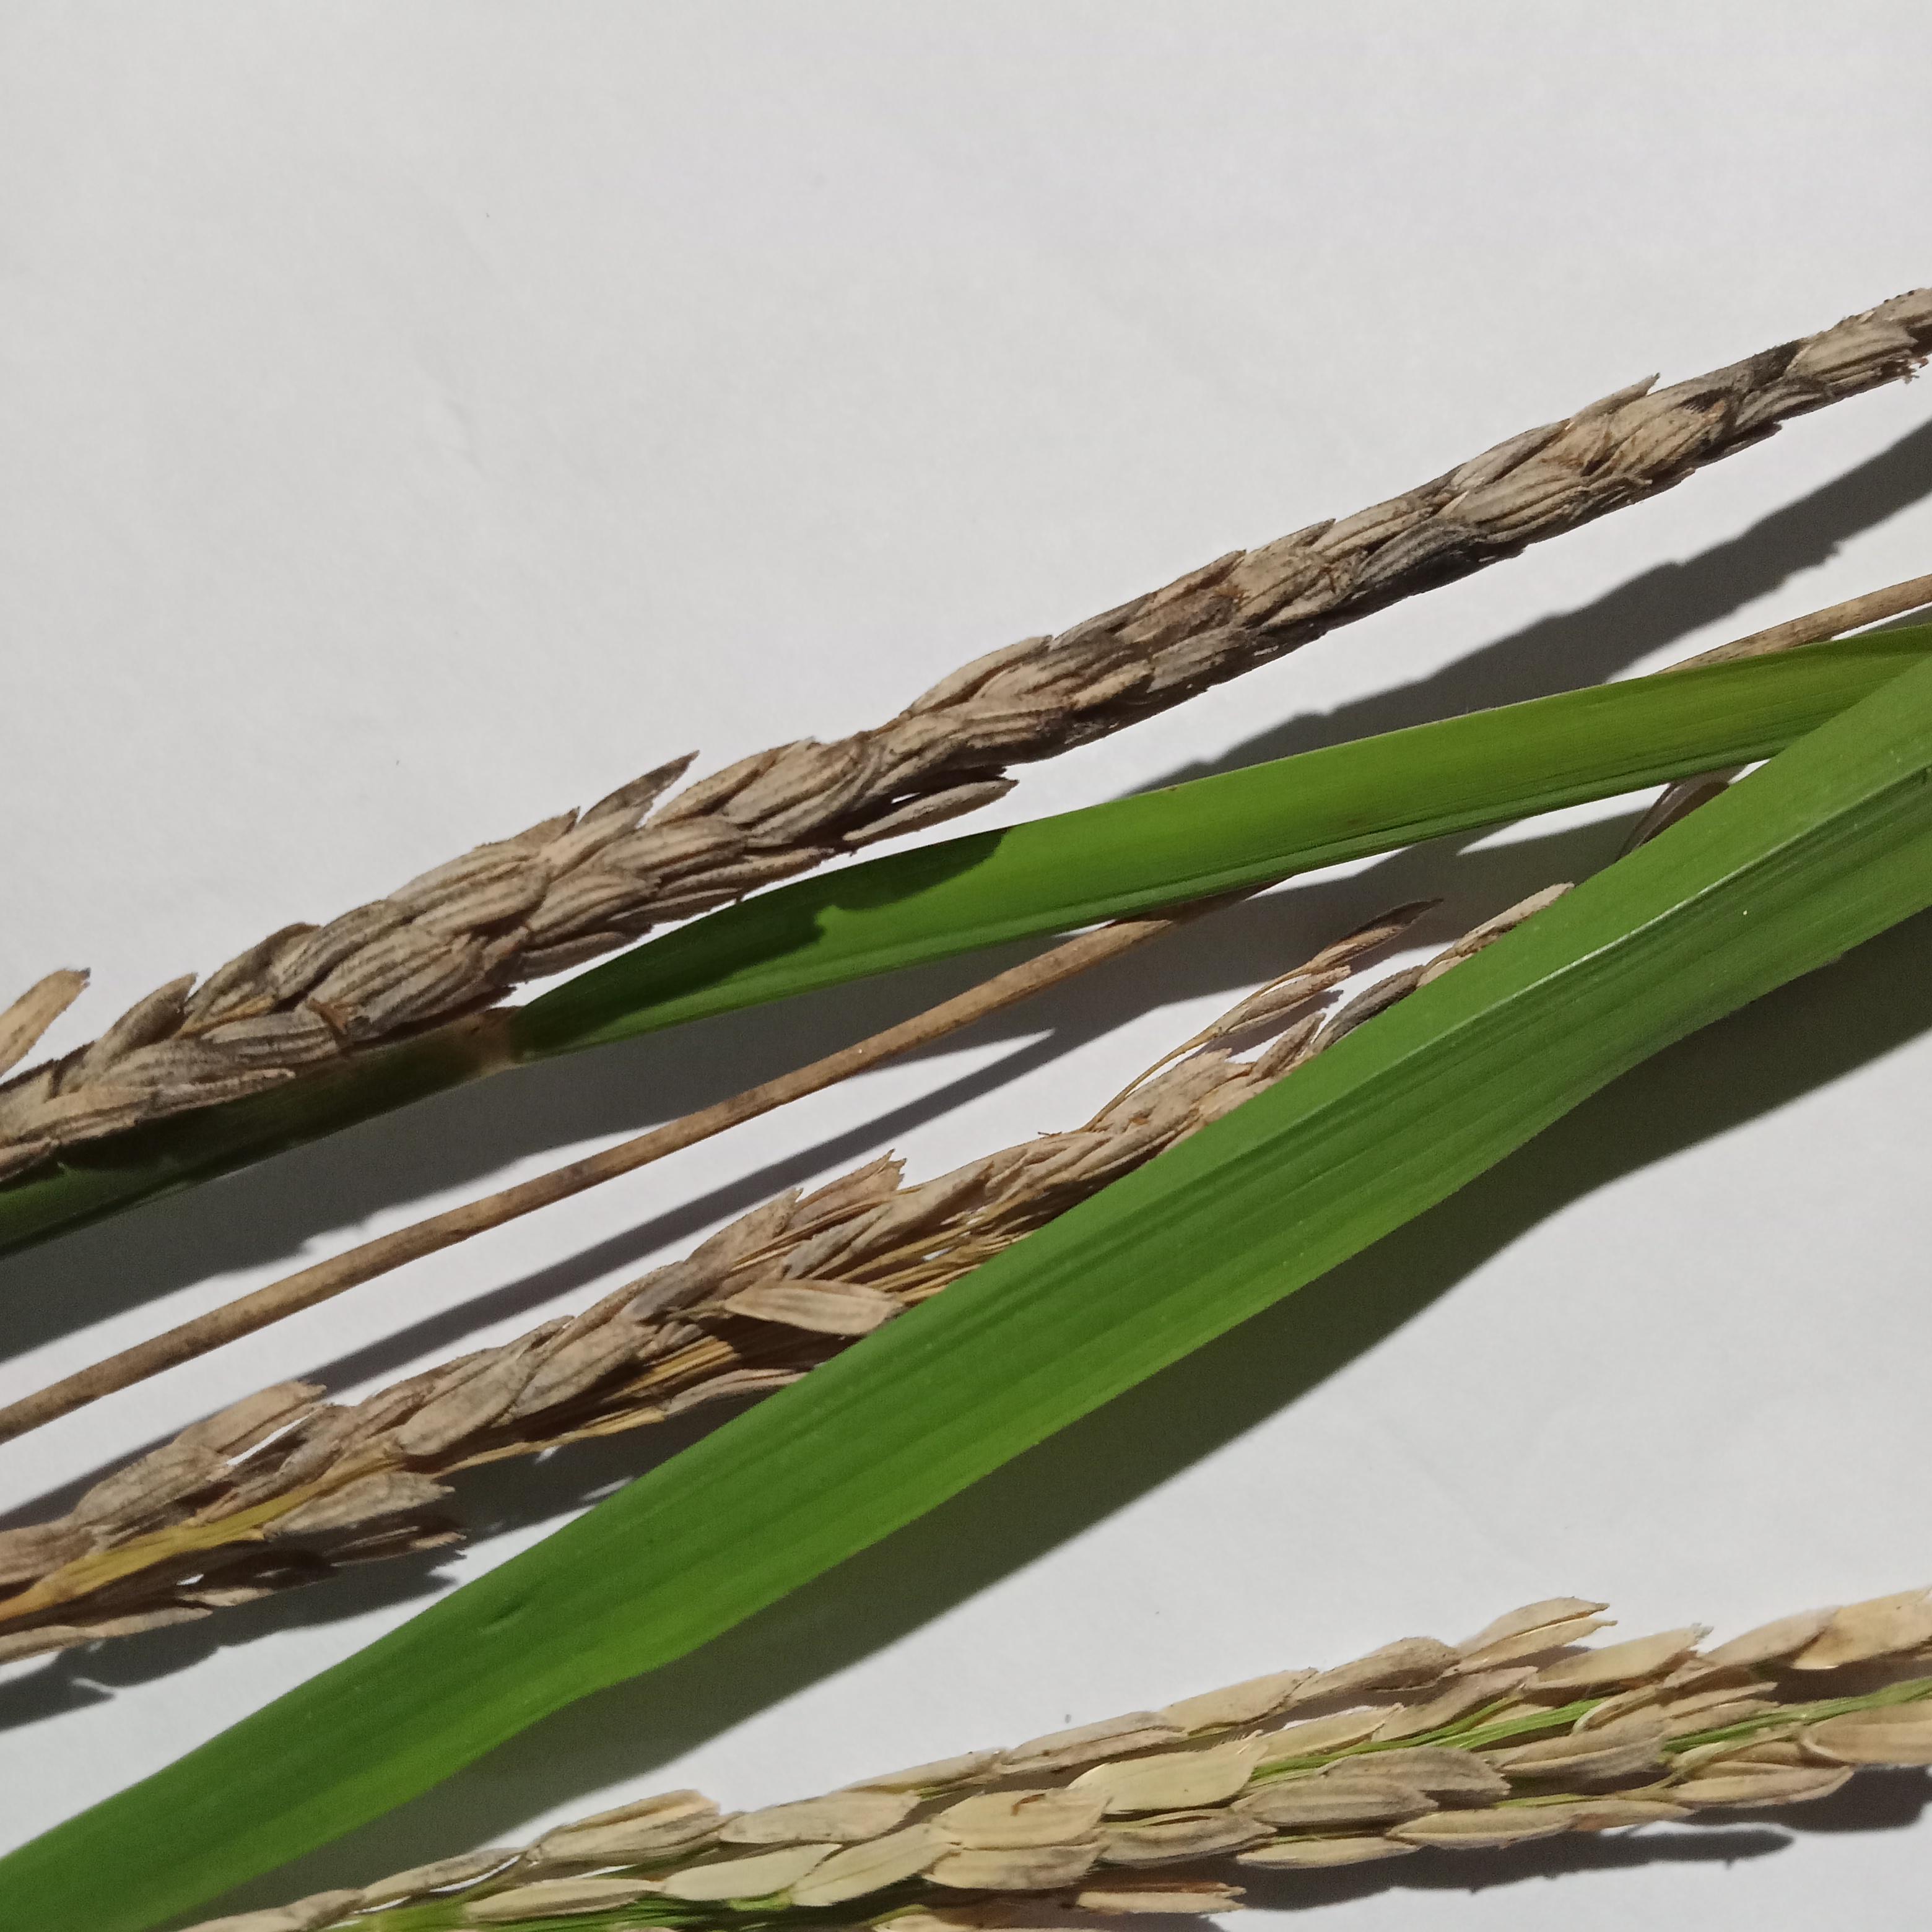
Label: Rice___Neck_Blast